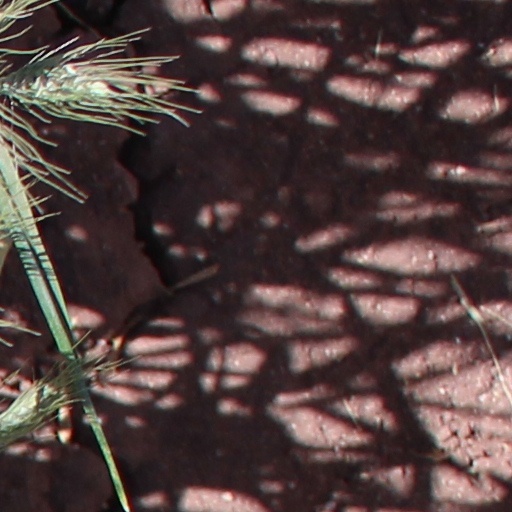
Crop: wheat